Prado Regional Park

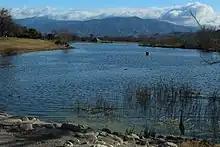
Scenic view of a lake at Prado Regional Park

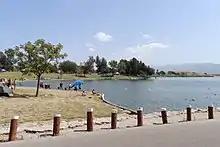
Prado Regional Park, Easter 2015

Prado Regional Park is a park in Chino, California within the jurisdiction of San Bernardino County. It offers fishing, archery, camping, a golf course, horseback riding, and a shooting range, which was the site of the 1984 Olympic shooting events.